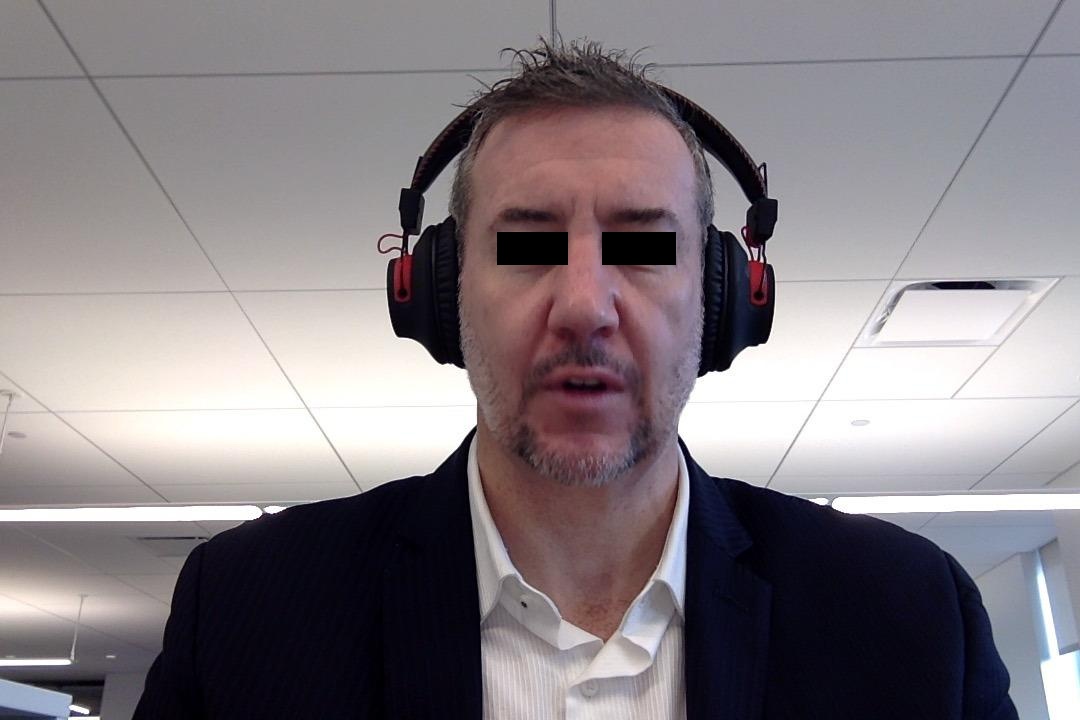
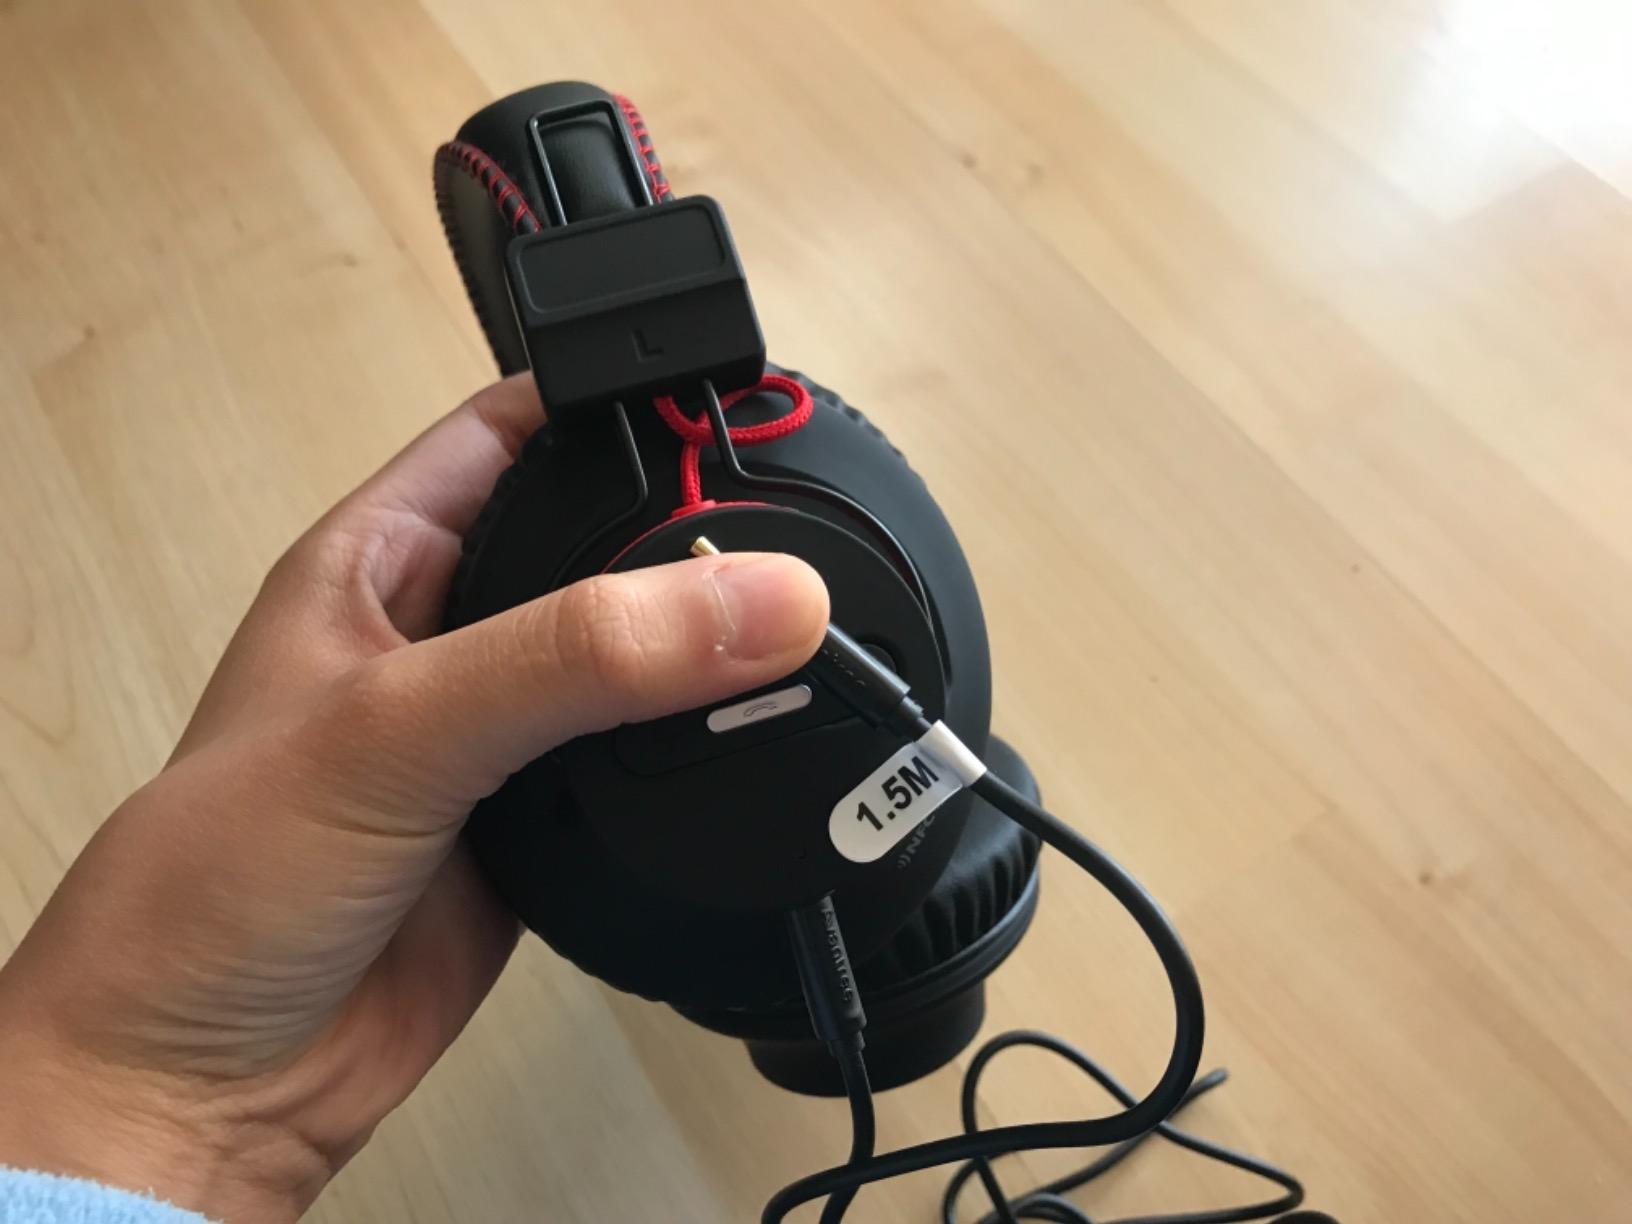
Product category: headphones
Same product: yes